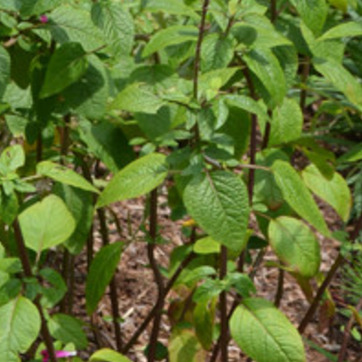
Material: foliage